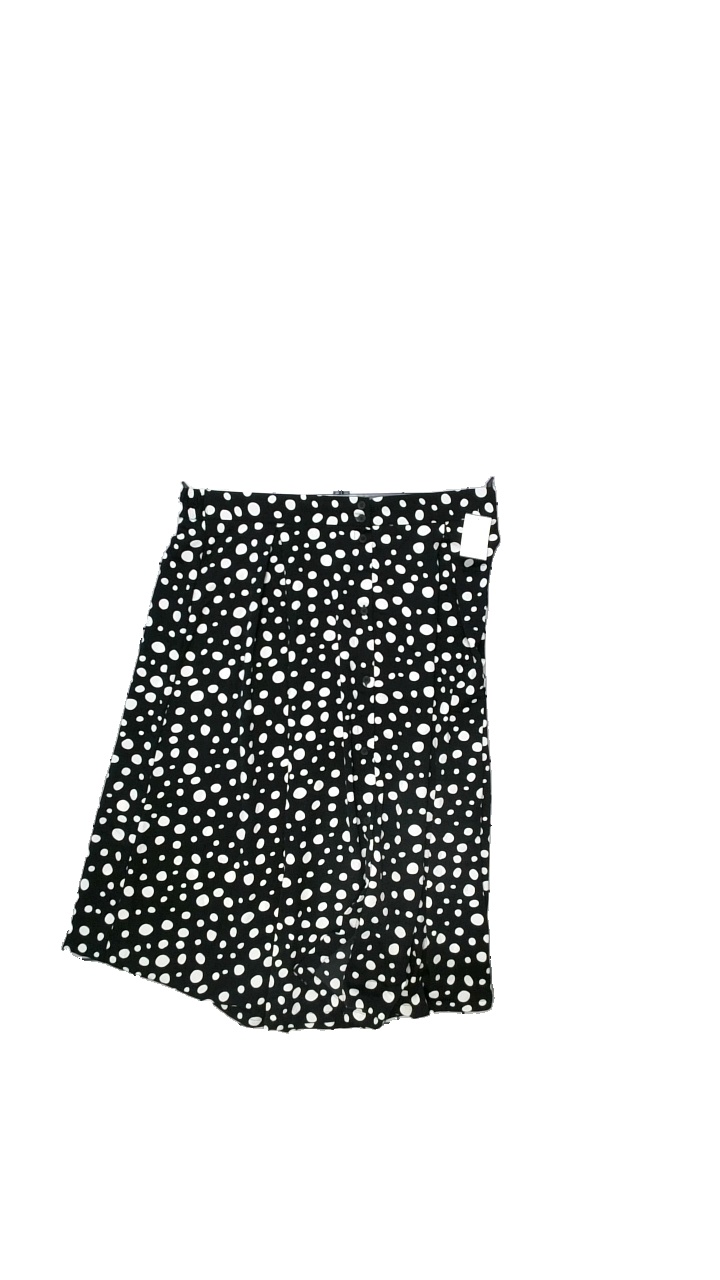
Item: Skirt (Ladies)
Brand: Monki
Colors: Black, White
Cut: Regular, Long
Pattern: Dots
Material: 100%Polyester
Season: All
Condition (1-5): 4
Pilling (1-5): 4
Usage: Reuse
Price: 50-100